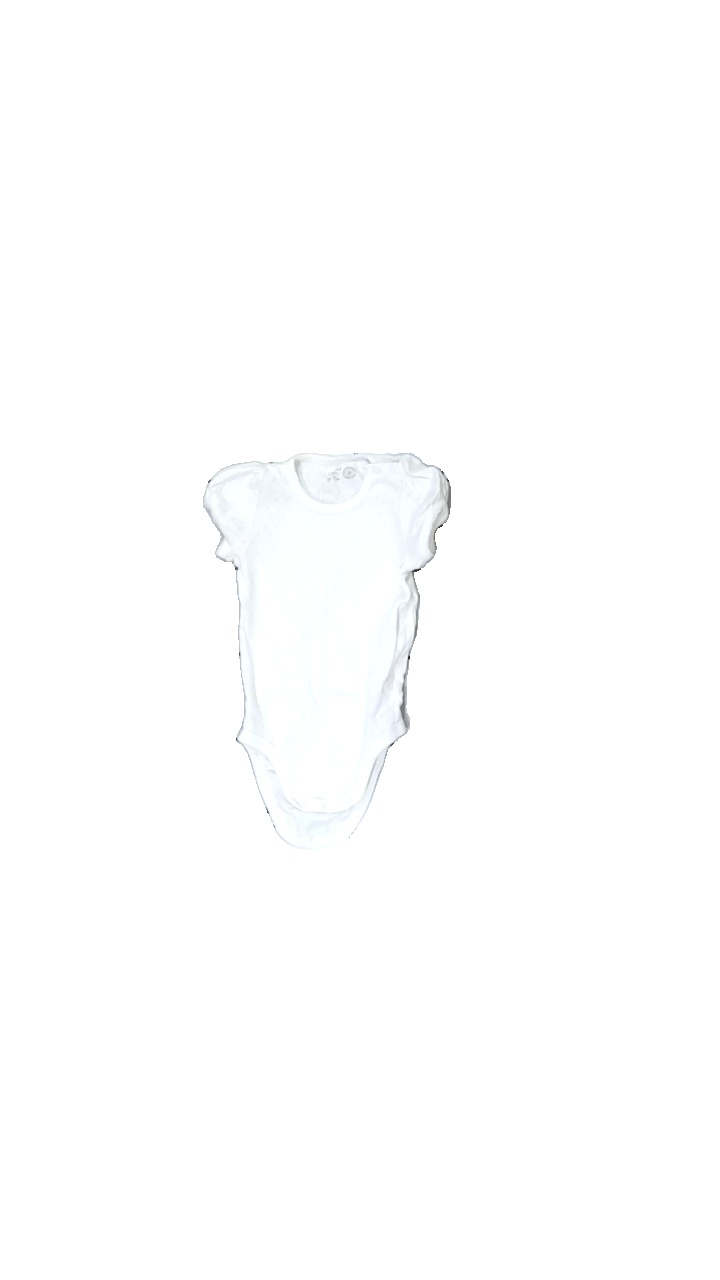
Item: Top (Children)
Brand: Lindex
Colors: White
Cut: Regular
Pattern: Geometric print
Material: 100% cotton
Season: All
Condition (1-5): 4
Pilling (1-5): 5
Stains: Major
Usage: Recycle
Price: <50